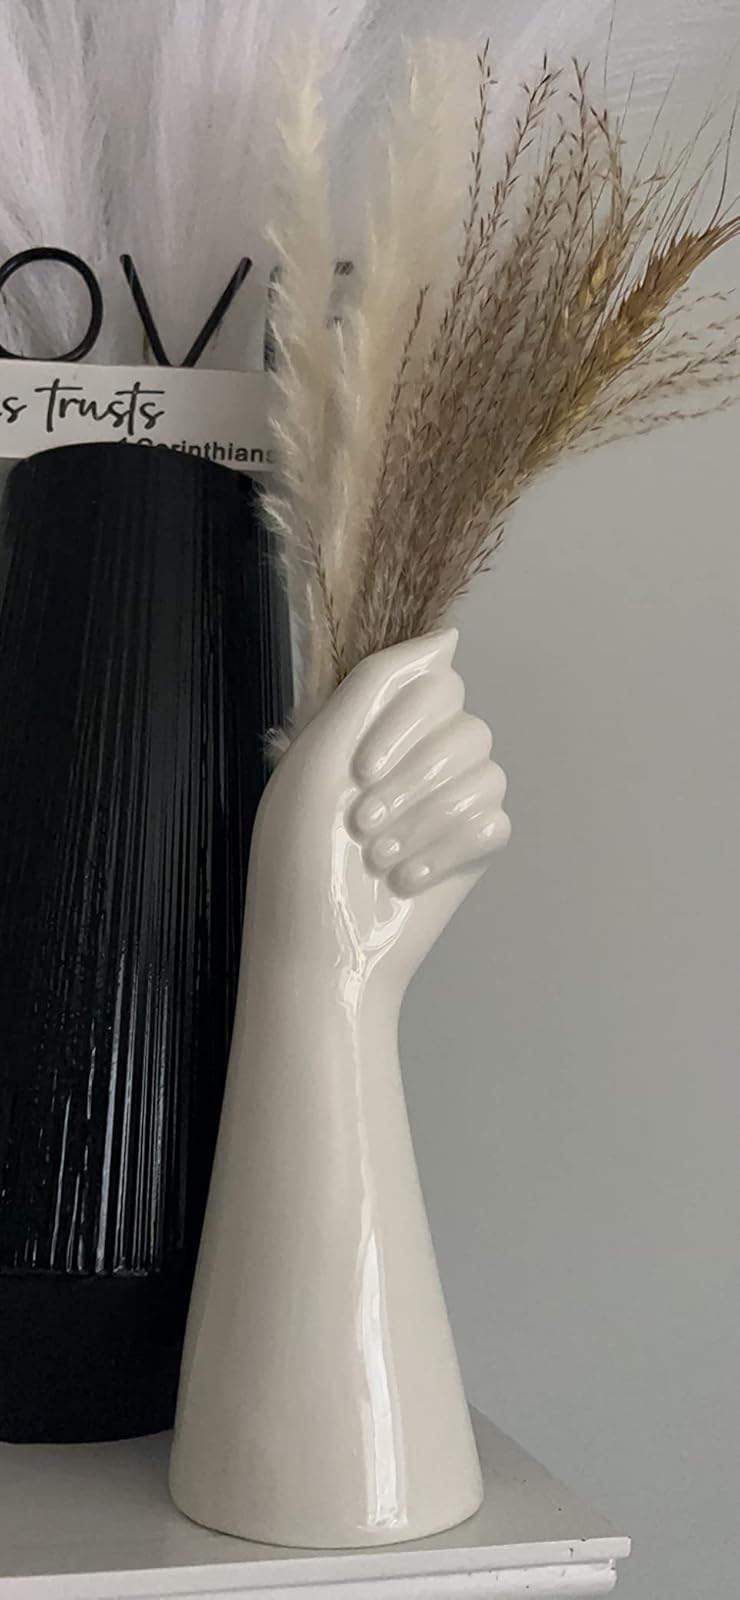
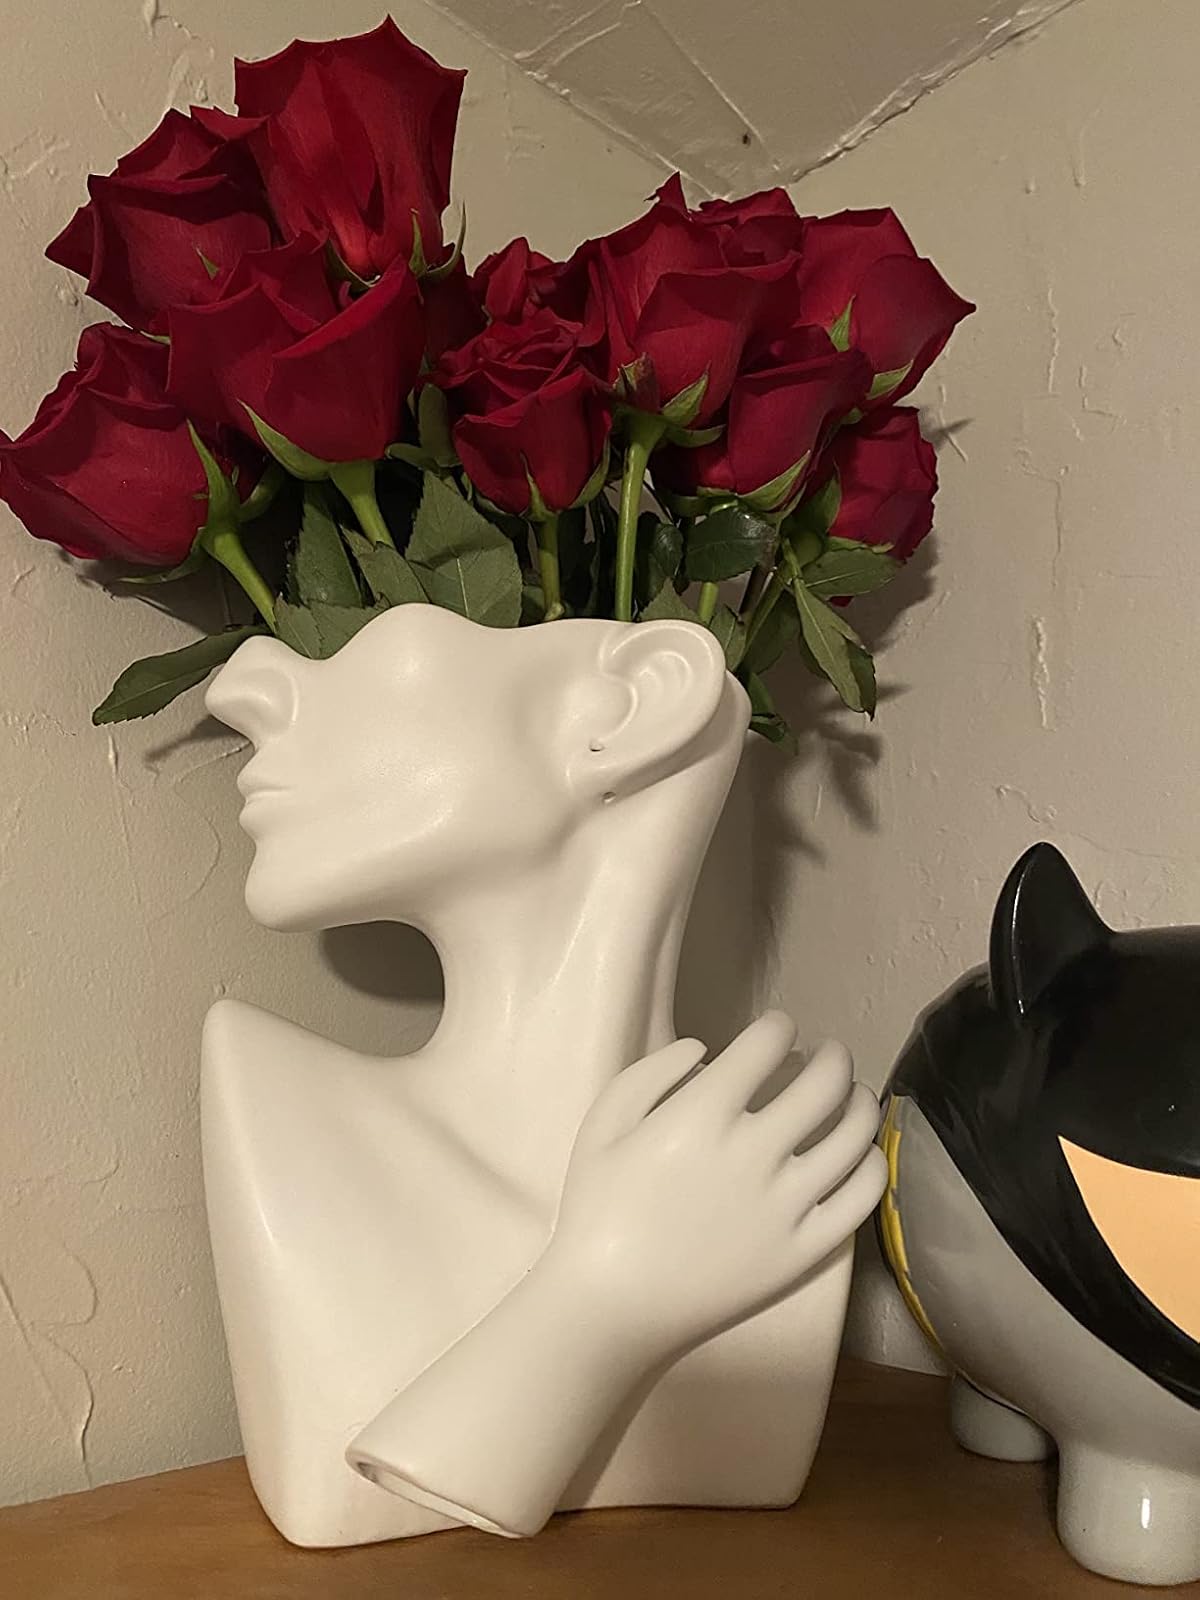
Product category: vase
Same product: no